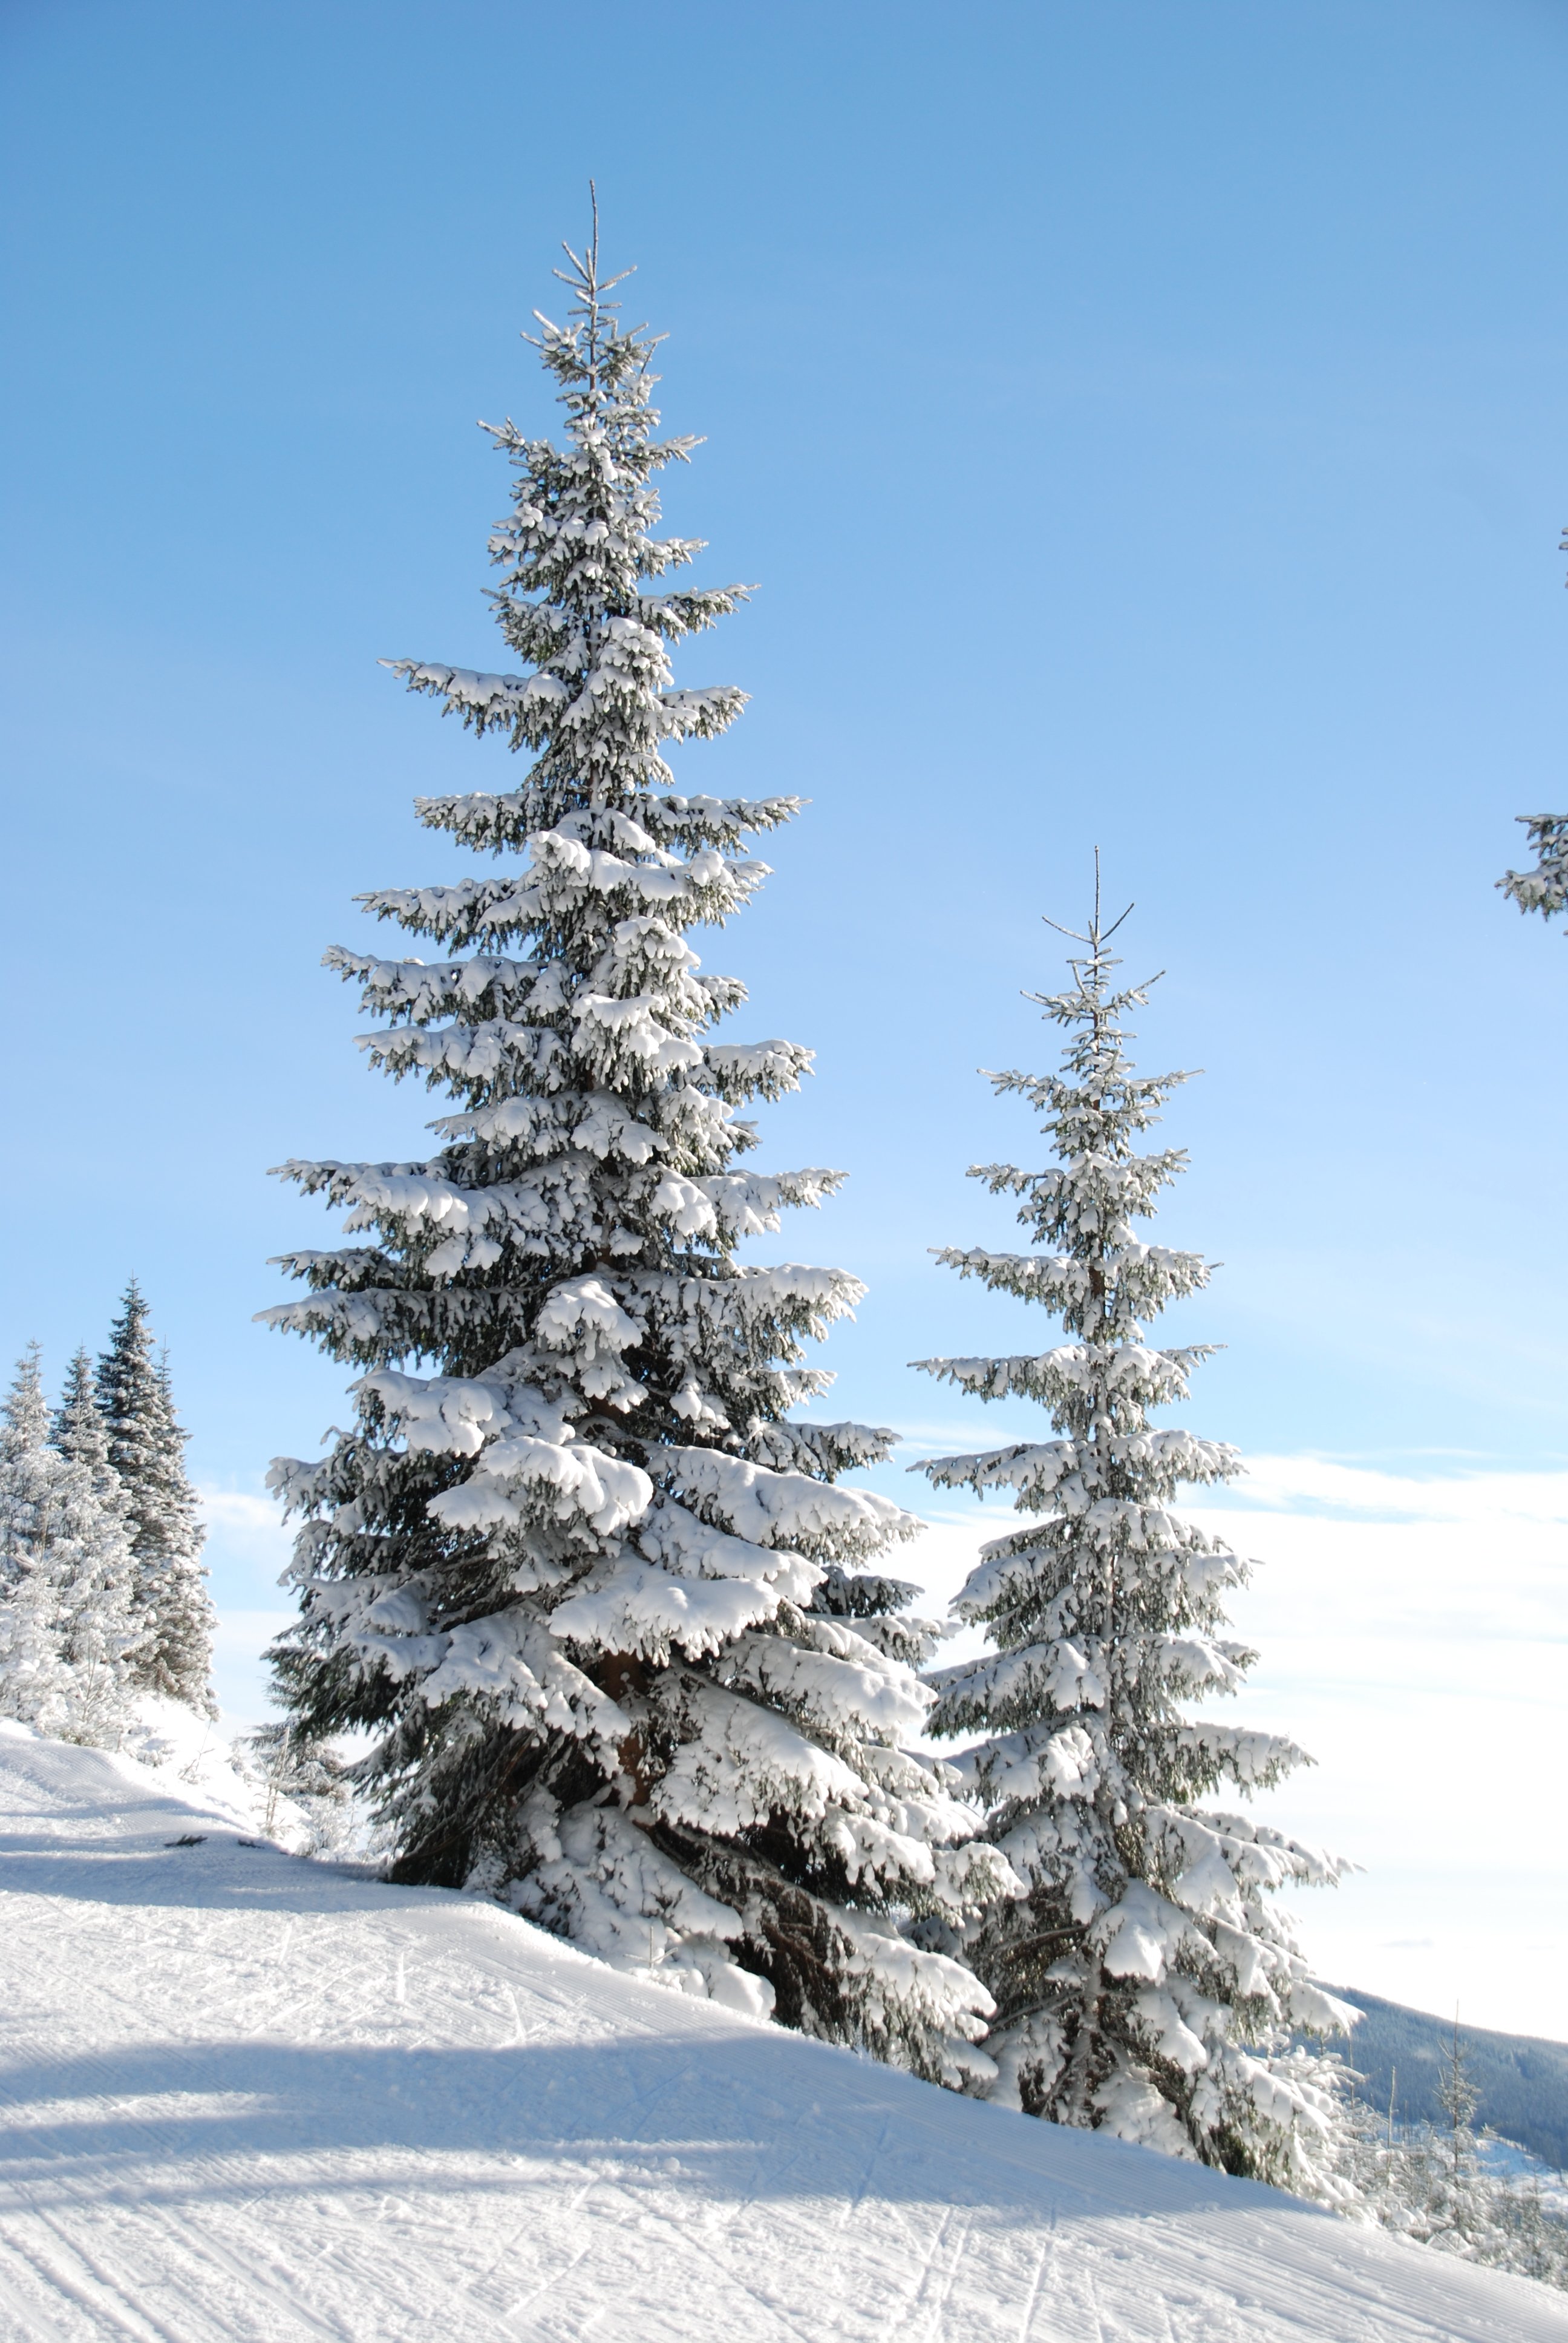
tree, branch, mountain, snow, winter, plant, weather, fir, christmas tree, season, conifer, winter sport, den, spruce, larch, freezing, woody plant, land plant